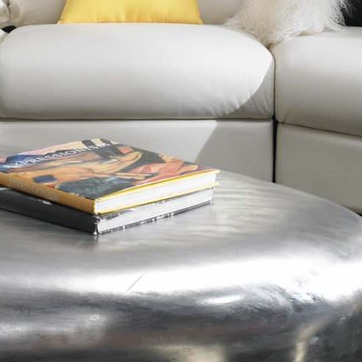
Material: paper